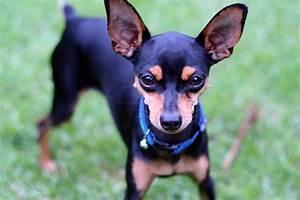
dog